Antimicrobial polymer

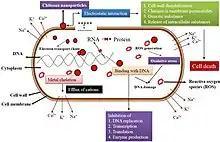
Schematic of the antimicrobial mechanism of action, demonstrating the antimicrobial mechanism of polymers

The second mechanism is characterized by the release of low molecular weight antimicrobial agents from polymers. Antimicrobial agents that are released from polymers induce cell death through binding to or penetrating the cell wall. When antimicrobial agents bind to proteins, structural changes occur to the cell membrane resulting in cellular death. The penetration of nanoparticle antimicrobial agents into the cell wall enables the antimicrobial agents to interact with cell DNA. Microbe death results from the effects to DNA transcription and mRNA synthesis when polymer nanoparticles combine with DNA.